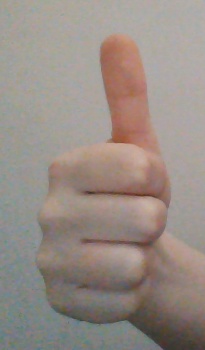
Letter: aleff